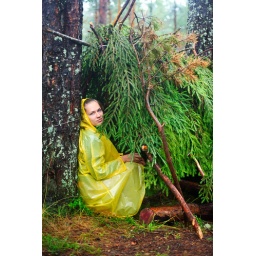
Young woman wearing yellow raincoat sitting in a shelter of branches